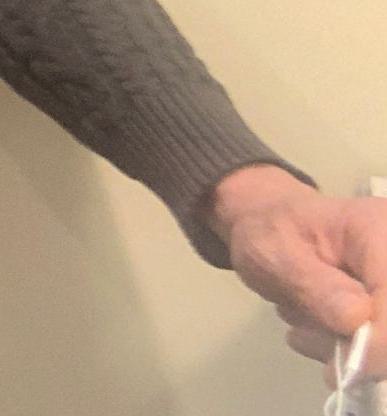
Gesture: no_gesture